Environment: real
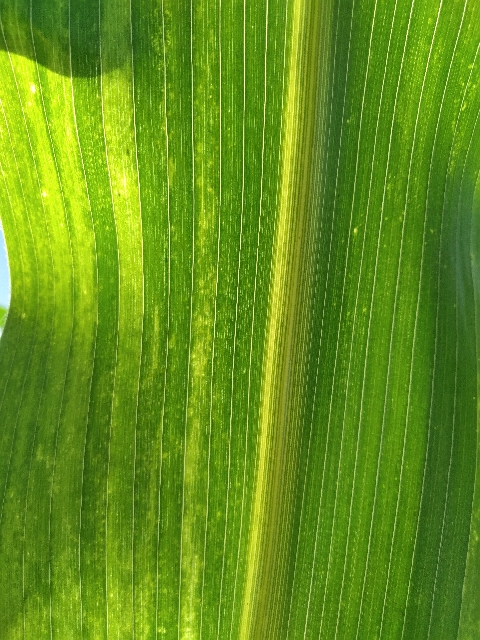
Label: lethal_necrosis